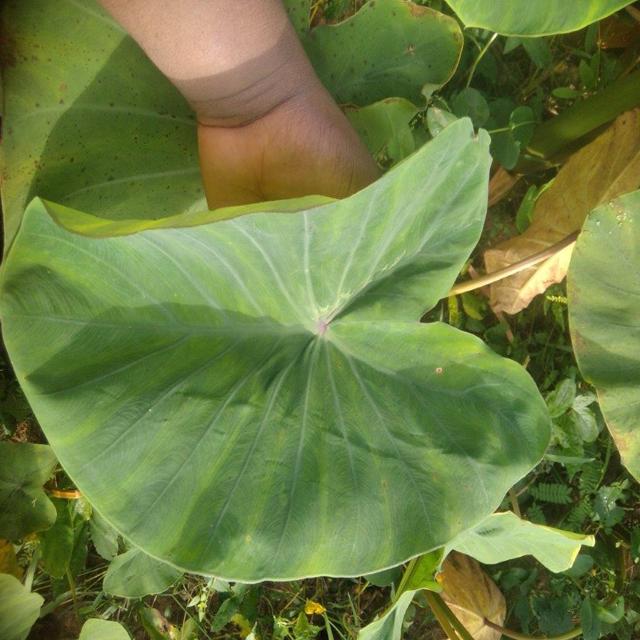
Label: Healthy